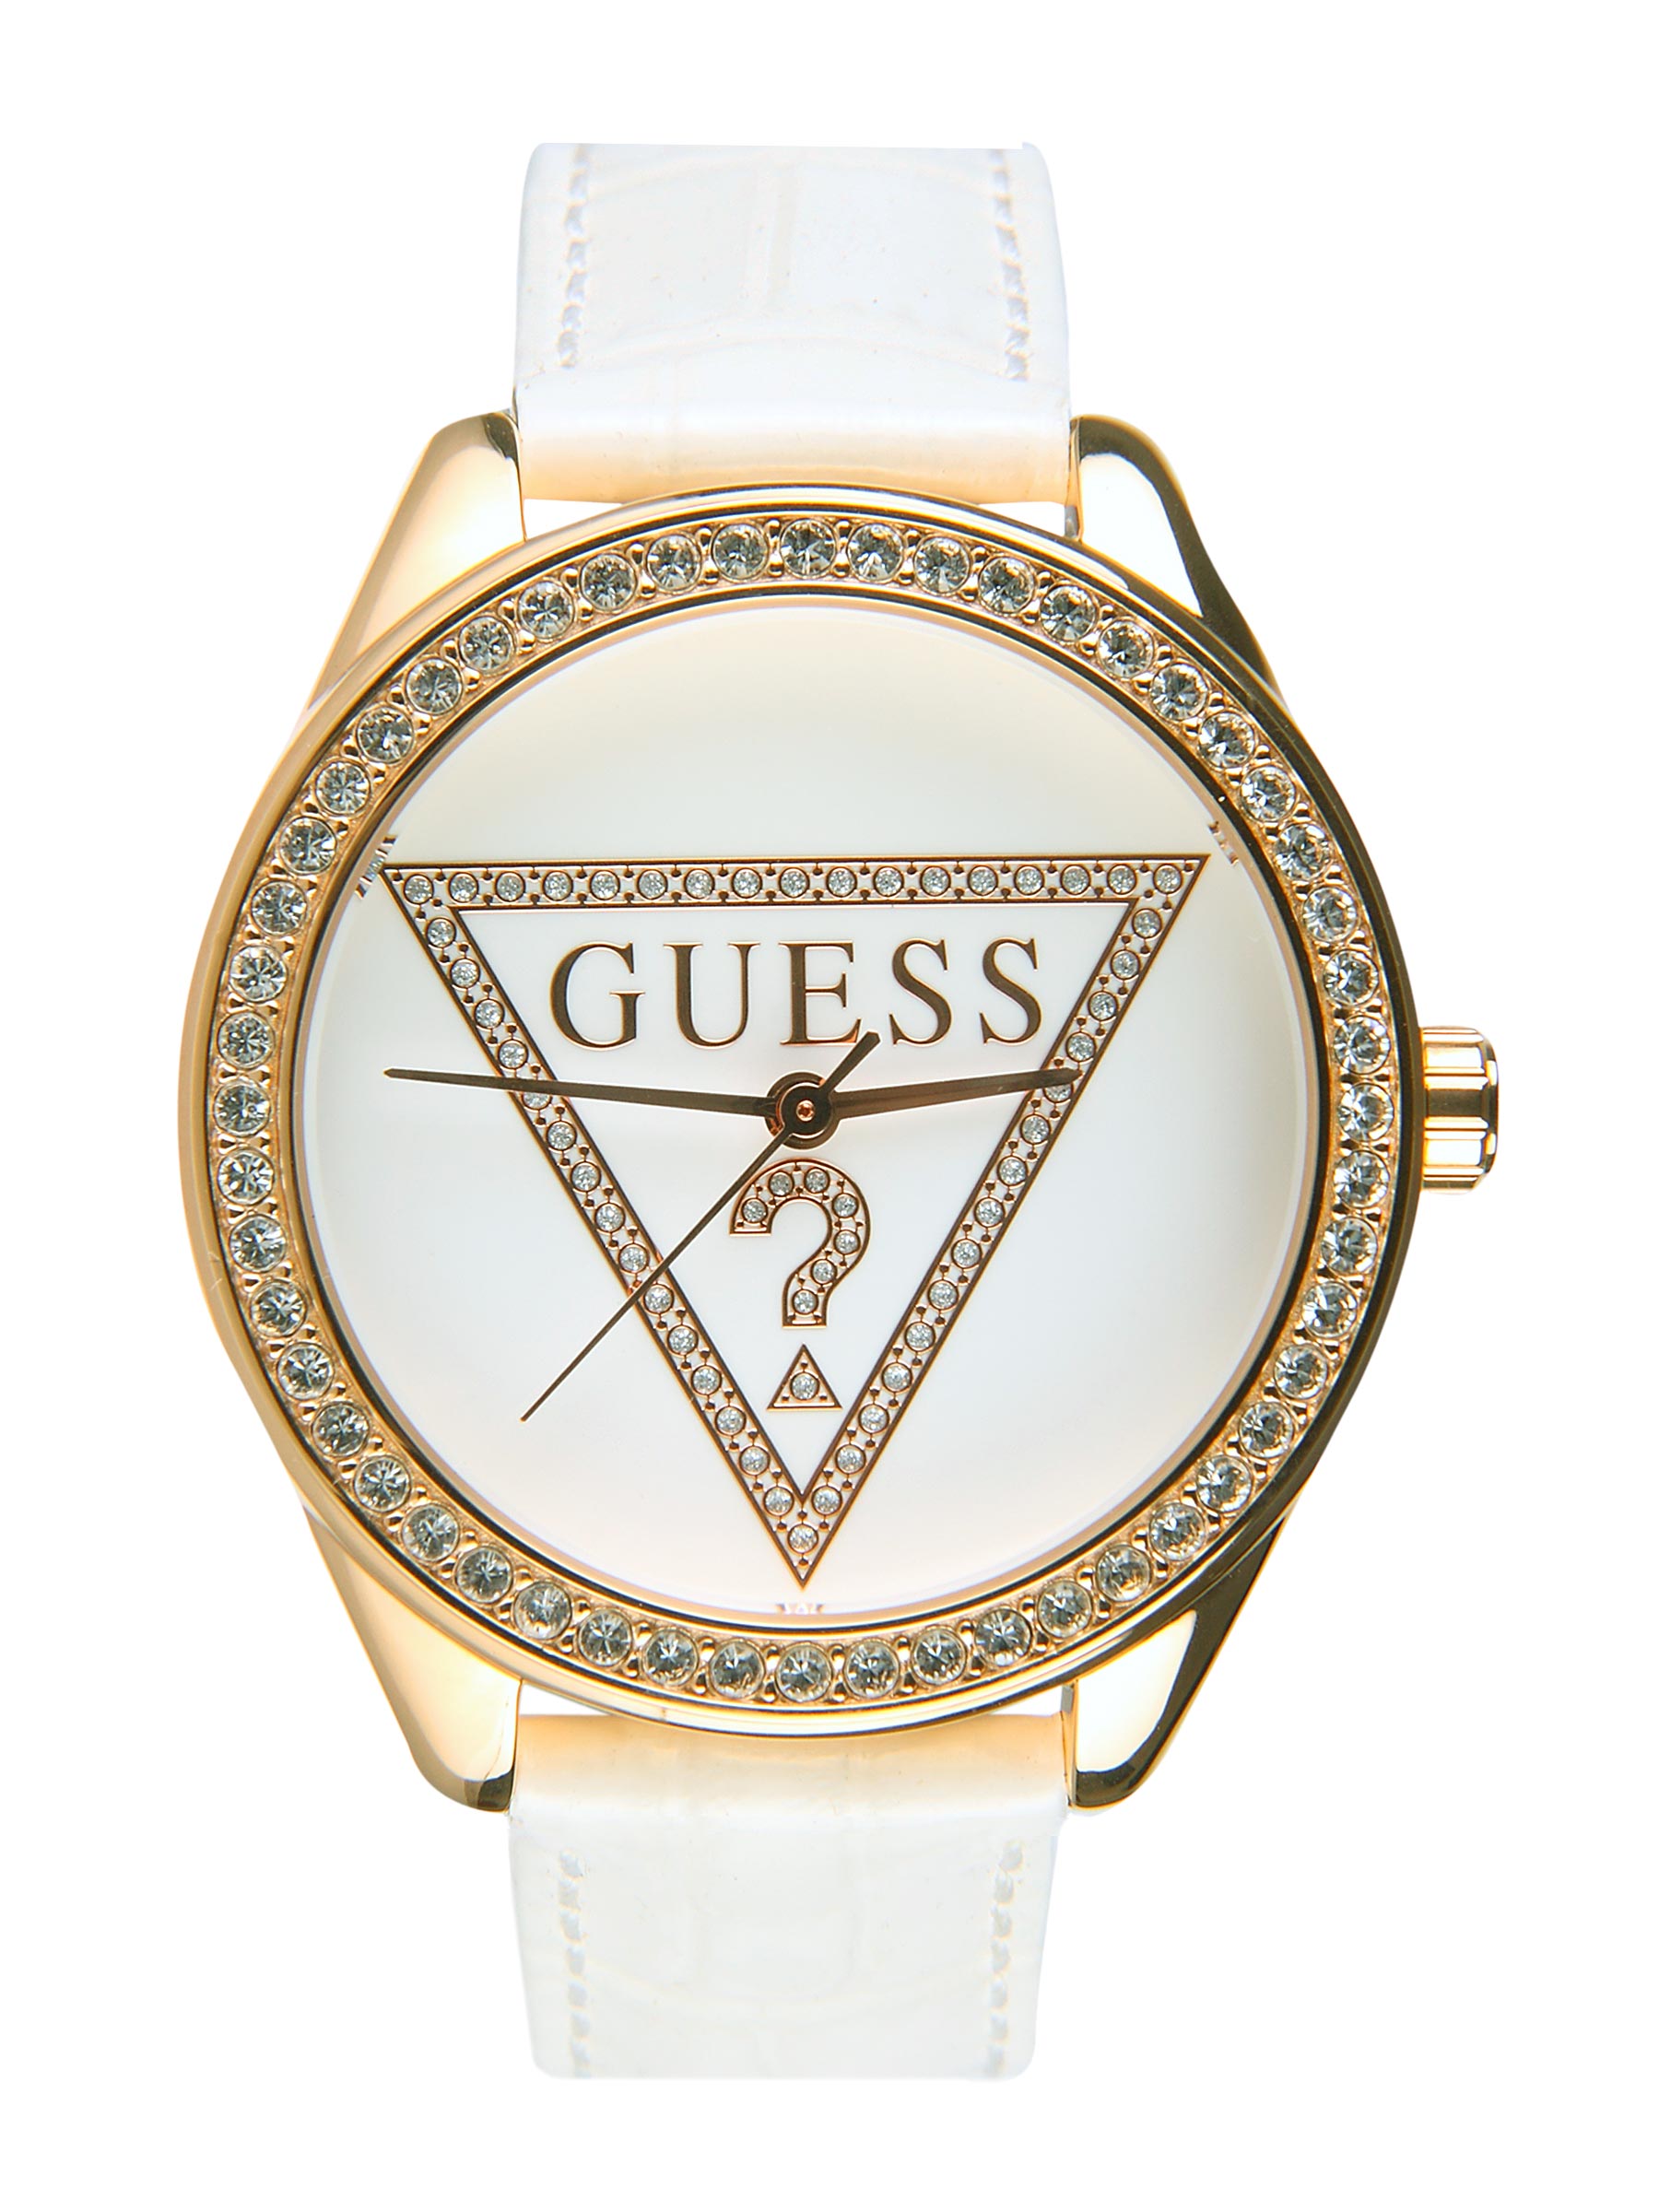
Guess Women Mini Triangle White Dial Watch with Swarovski Elements W75030L1
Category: Accessories / Watches / Watches
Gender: Women
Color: White
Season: Fall 2012
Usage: Casual